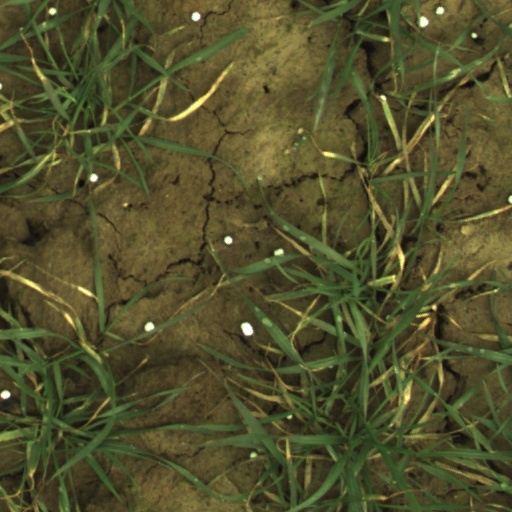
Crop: wheat